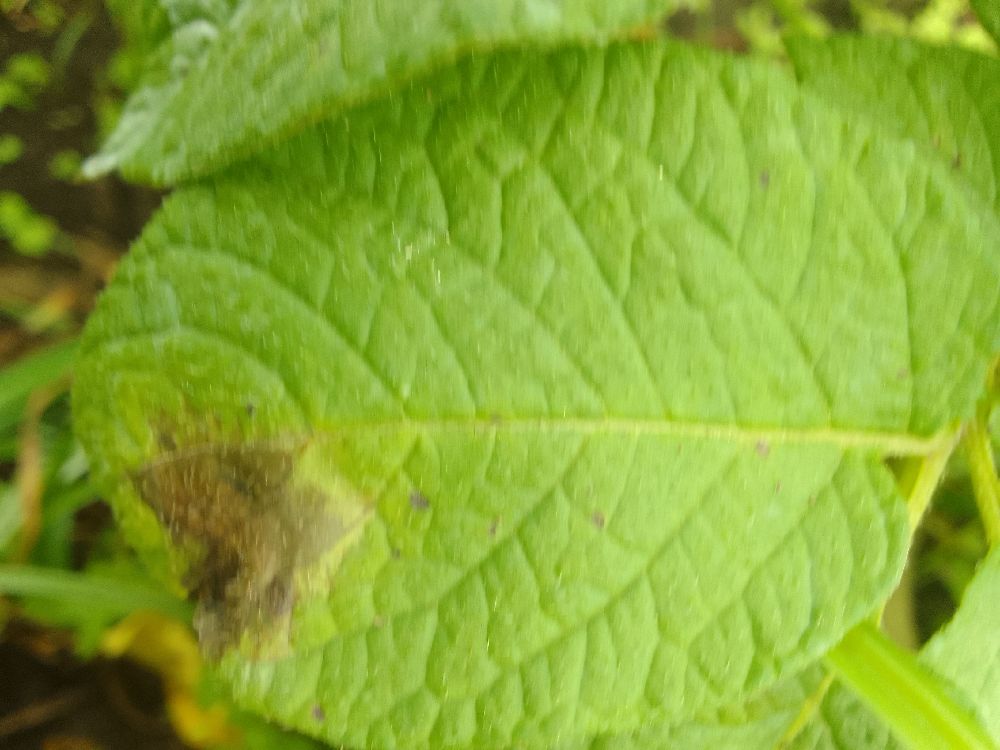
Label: Late blight